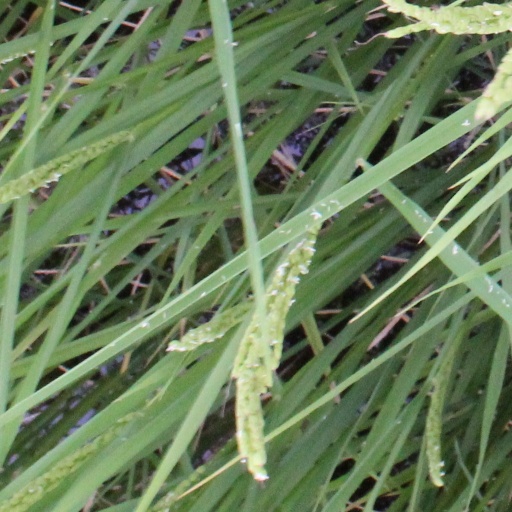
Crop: rice